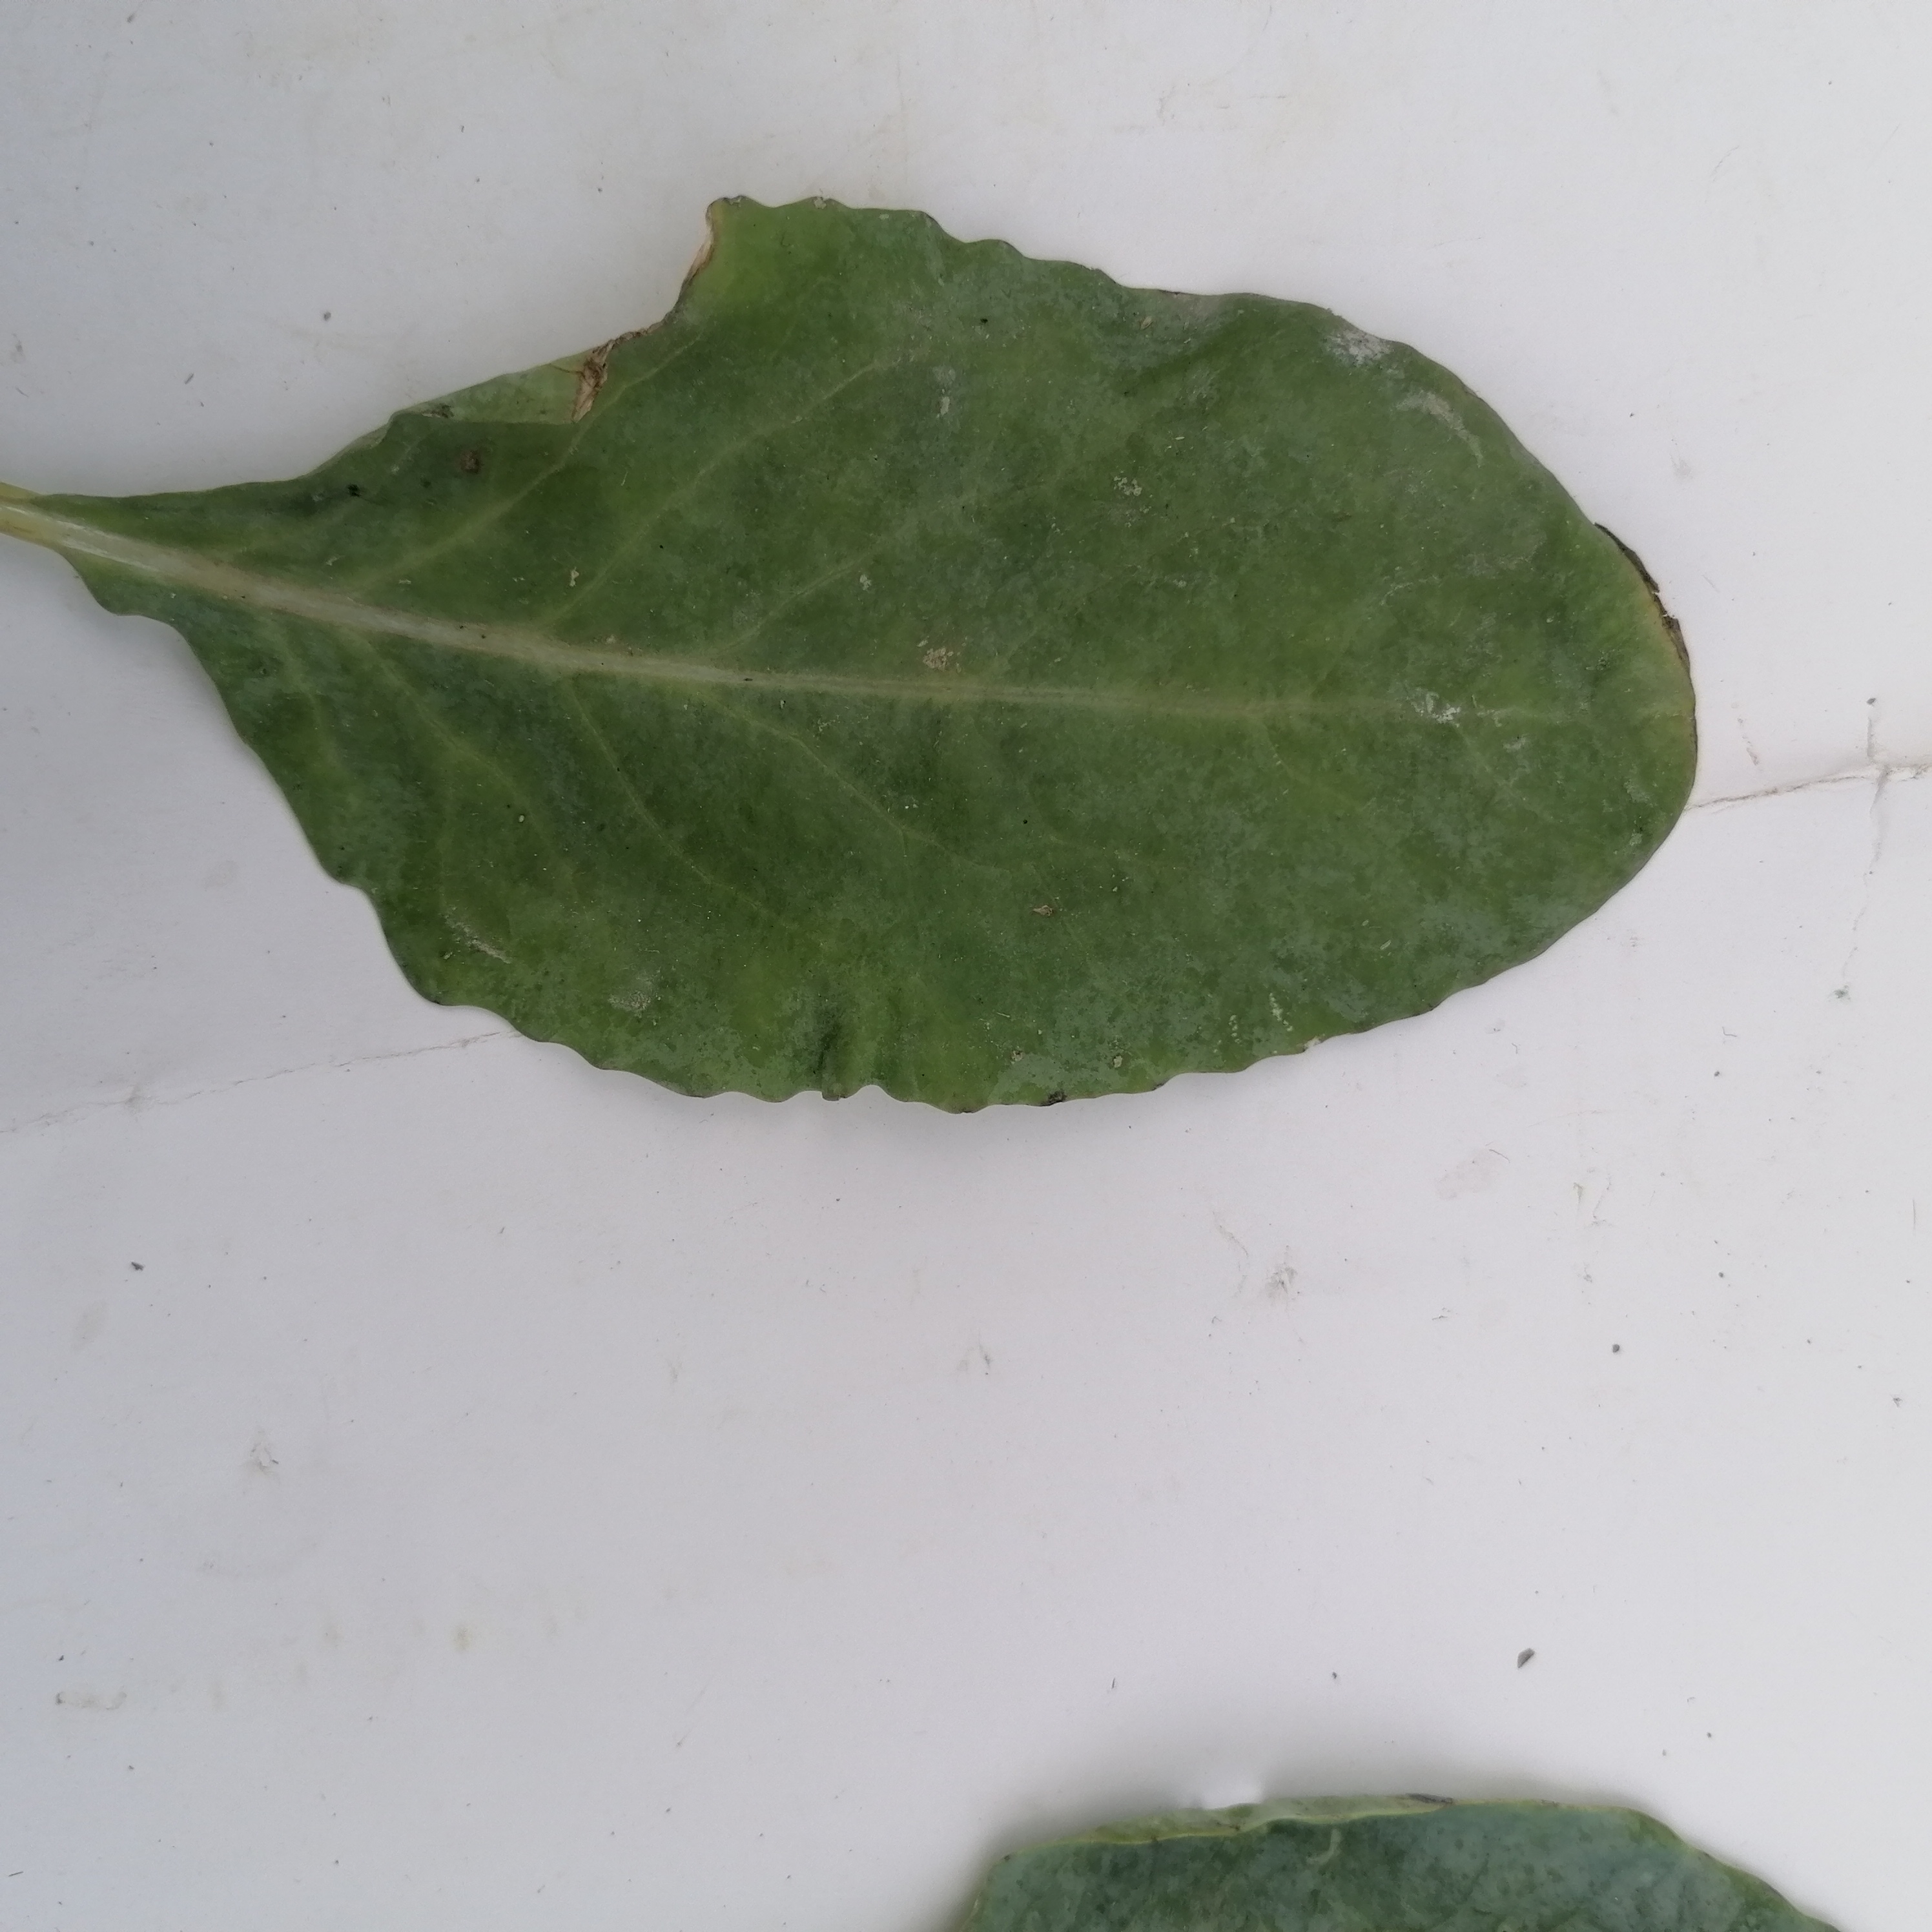
Label: Black Rot